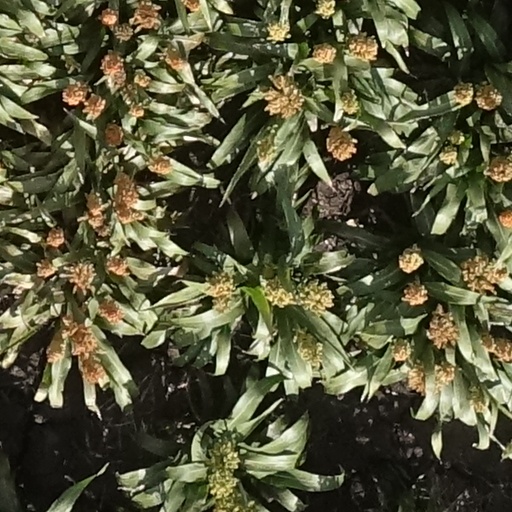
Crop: sorghum